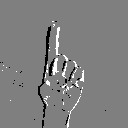
ASL letter: z